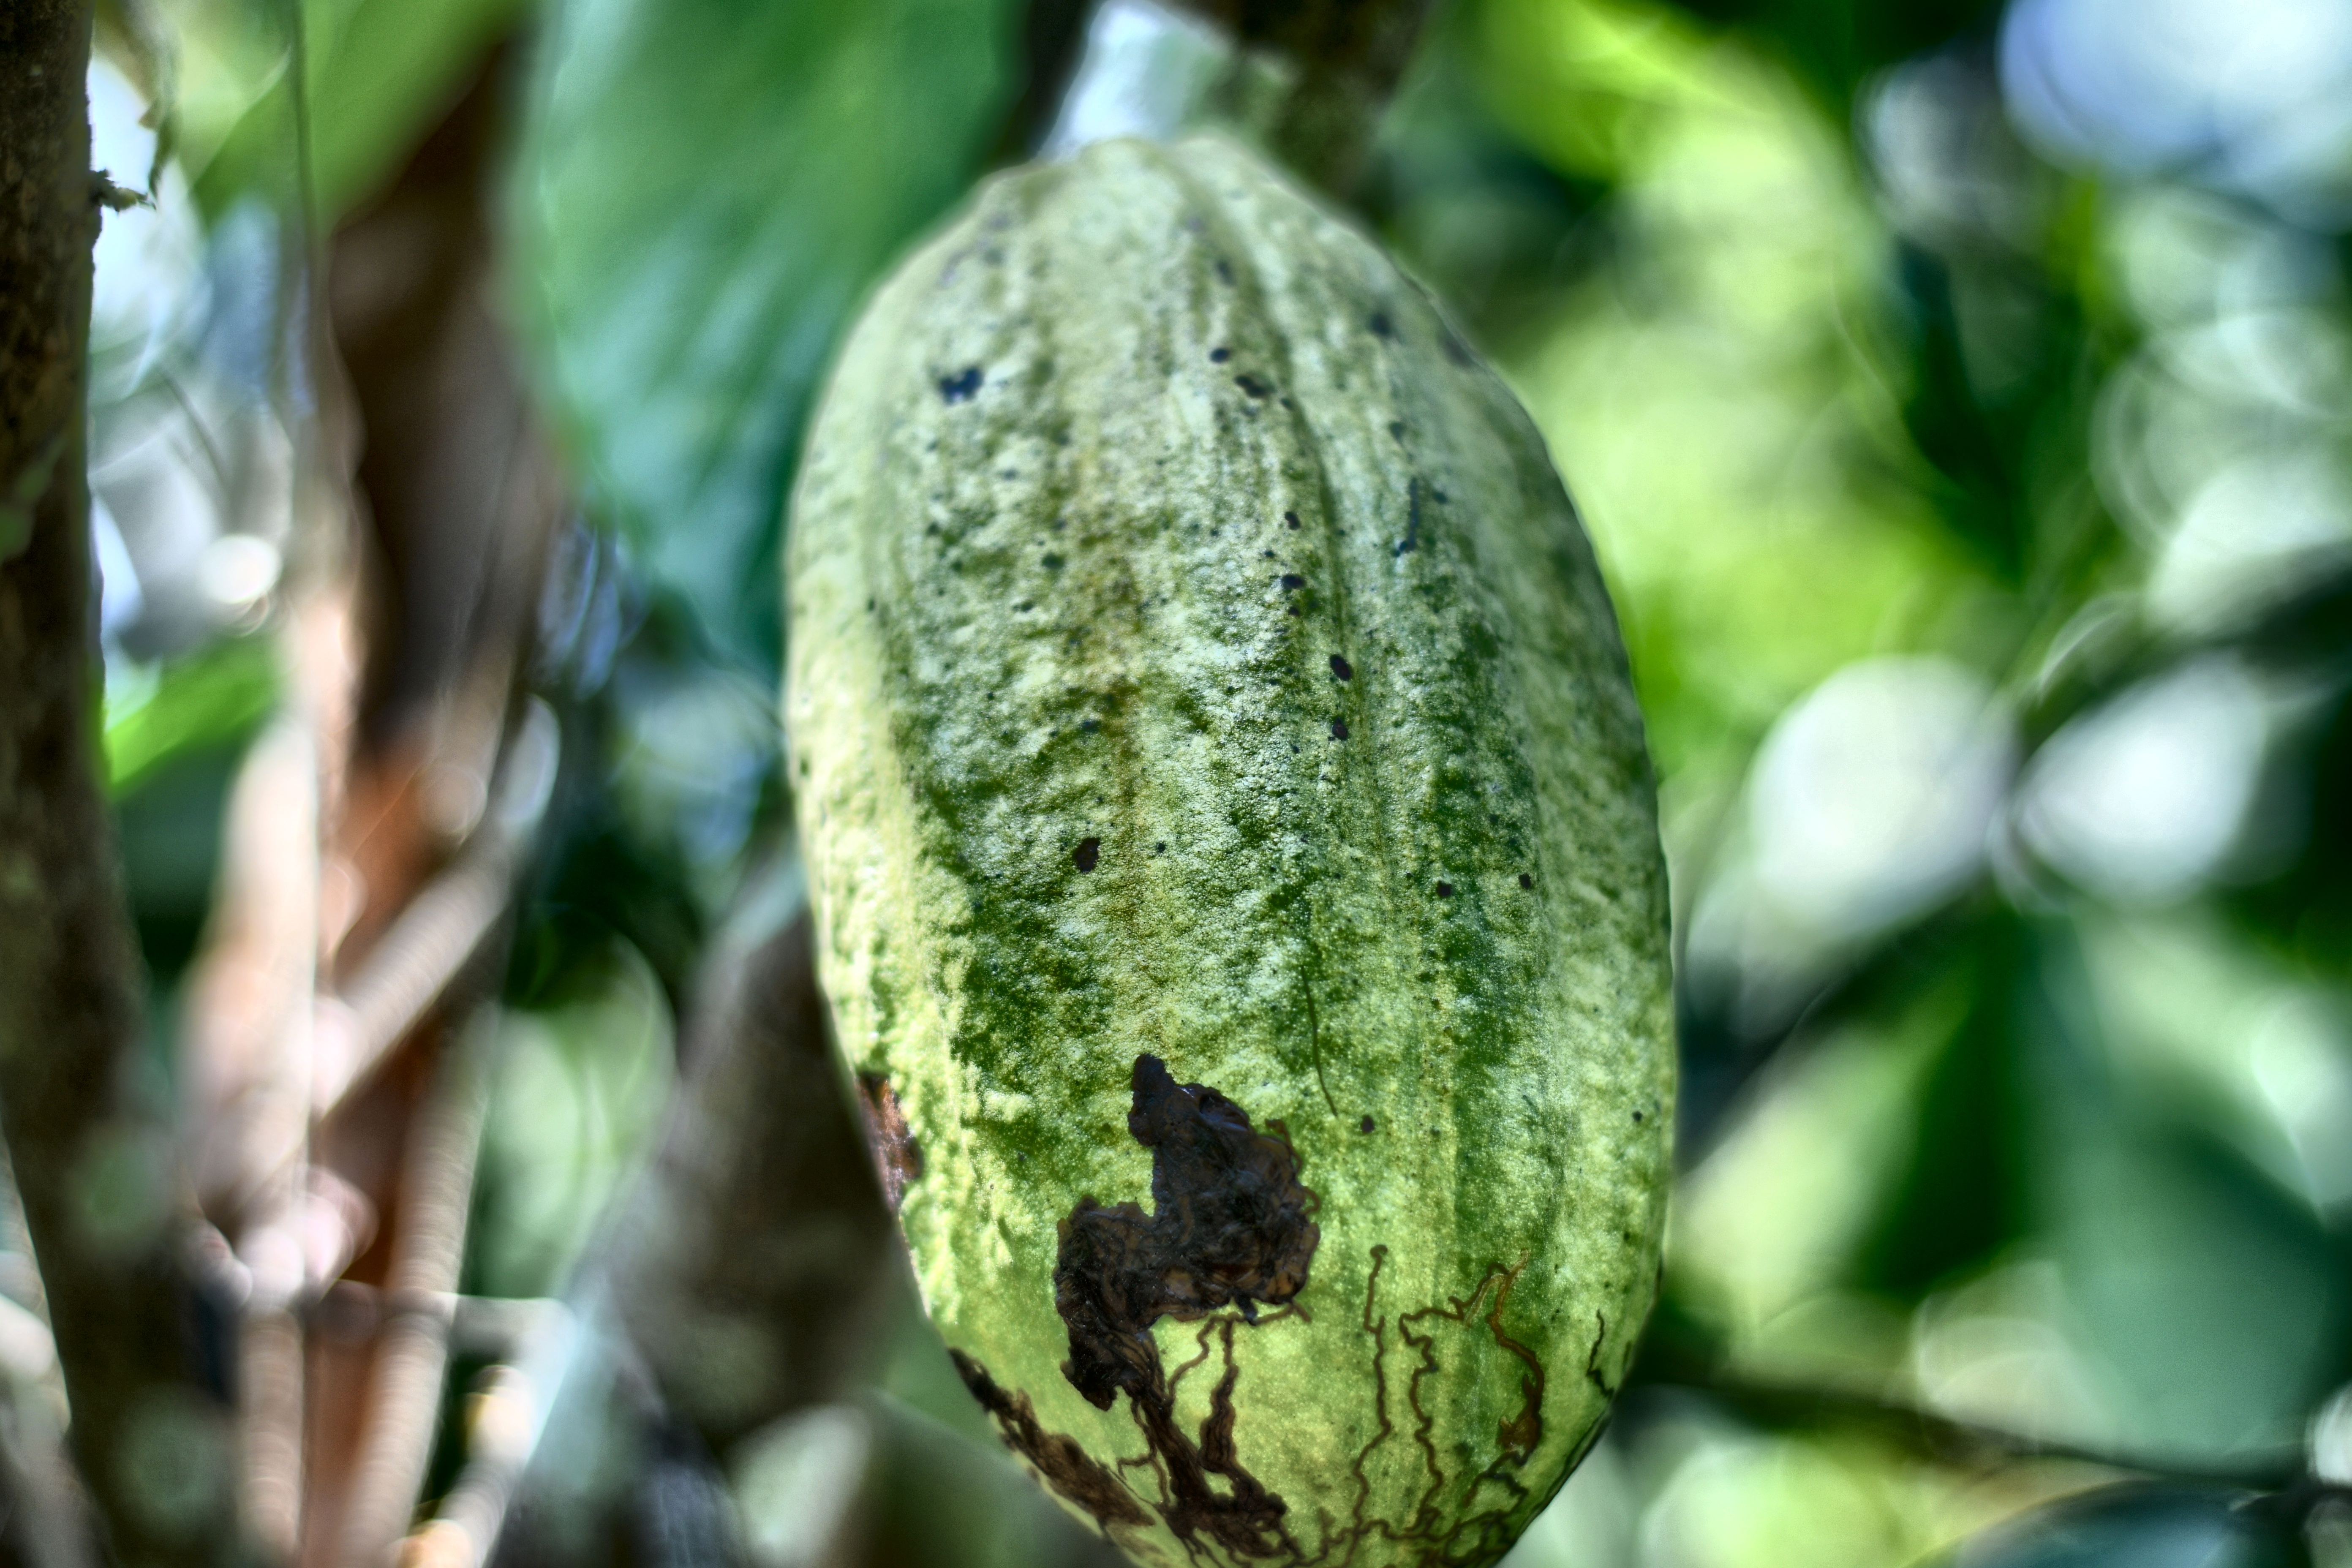
Maturity: mature
Variety: Guiana